M. Sayeedur Rahman Khan

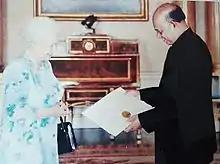
Queen Elizabeth II Meets Dr M. Sayeedur Rahman Khan

Khan joined the Department of Applied Physics in University of Rajshahi as a lecturer in 1970 and retired as a professor in 2012. He taught at University of Zambia from 1980 to 1982 and at Ahmadu Bello University in Nigeria from 1982 to 1984. He conducted his post-doctoral research at Uppsala University (1990) and Tsinghua University (1992). He also worked as a researcher at International Centre for Theoretical Physics and Brunel University London (with EEC fellowship).